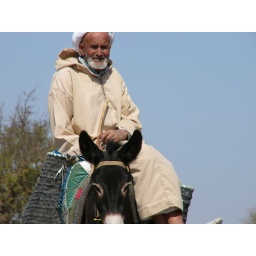
The fruit and its tree grow in desert zones. Argan trees fight against the desertification